Charles Pingle

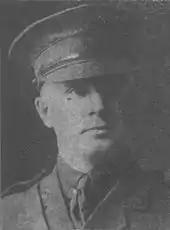
Captain Charles S. Pingle

Charles Steuart Pingle married Jean McLeay, originally from Ontario, on September 16, 1903. Her parents were both of Scottish descent, with her mother being born in Scotland. Her father worked as a money broker and manufacturer in his hometown of Watford, Ontario. Pingle and his wife had two children, Robert Warren and Charles Glendining; the latter died in infancy. Robert's son, also named Charles Steuart, was an unsuccessful Progressive Conservative candidate in the Ontario riding of Windsor-Walkerville in the 1979 and 1980 federal elections.